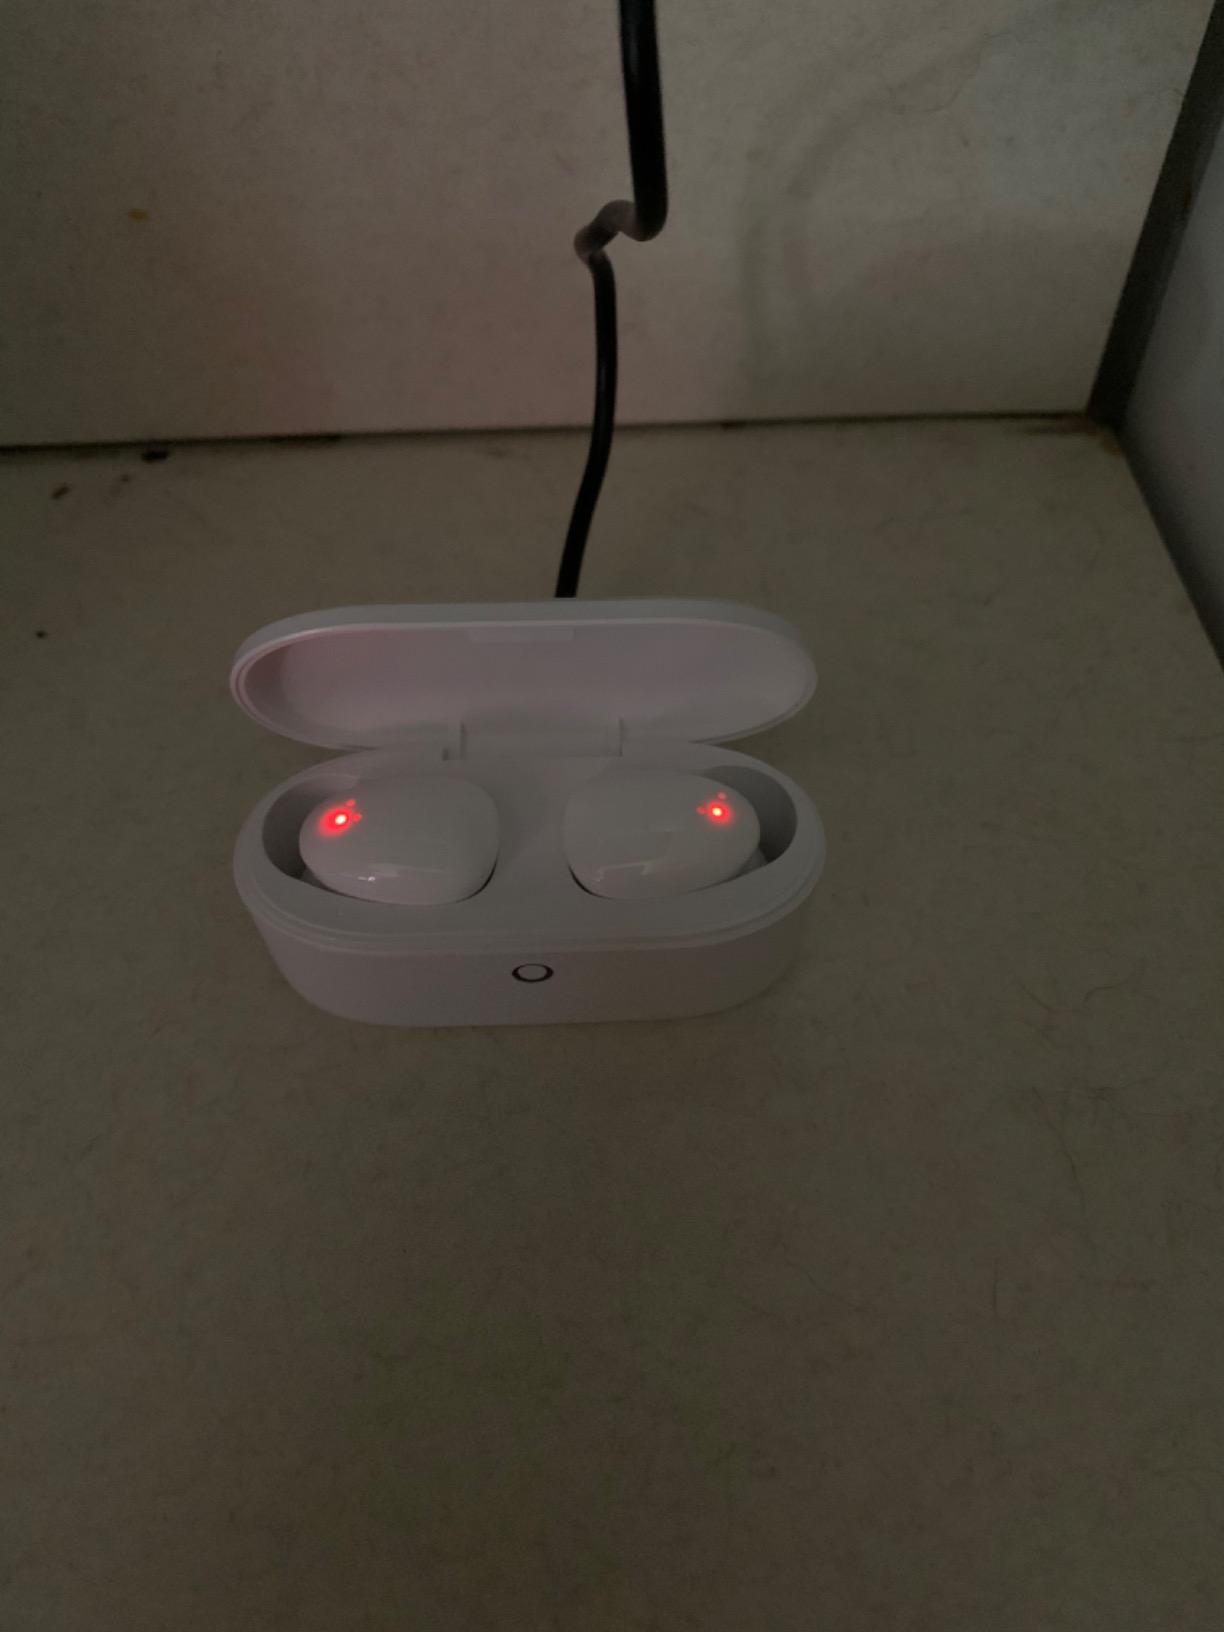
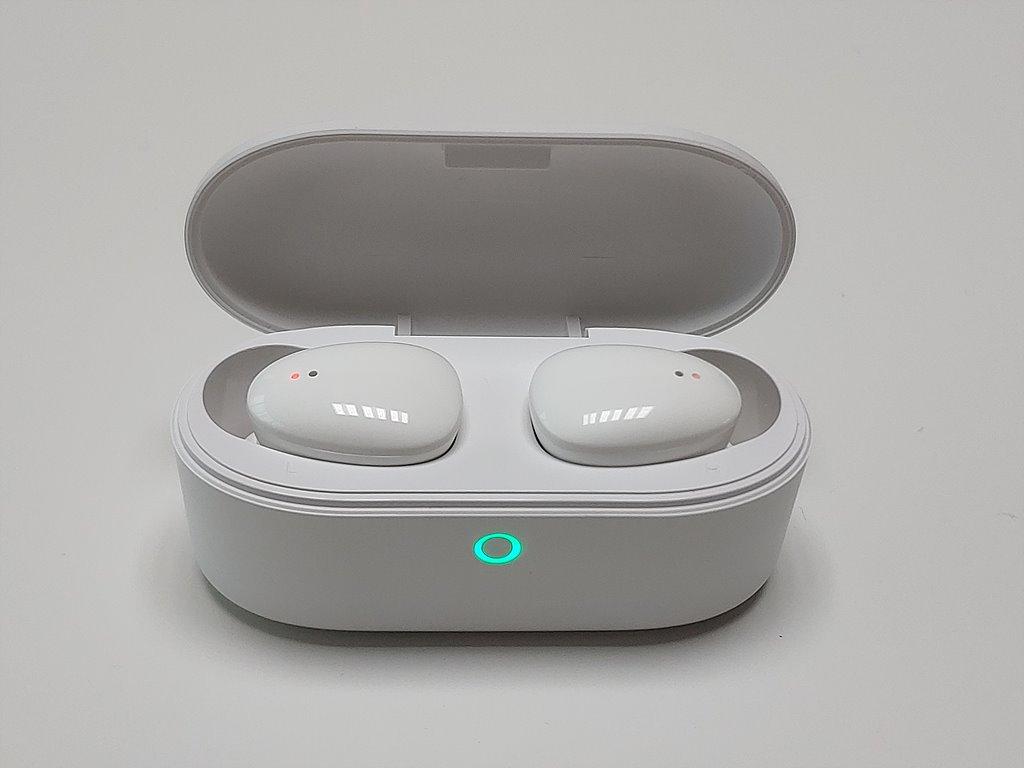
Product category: earbuds
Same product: yes